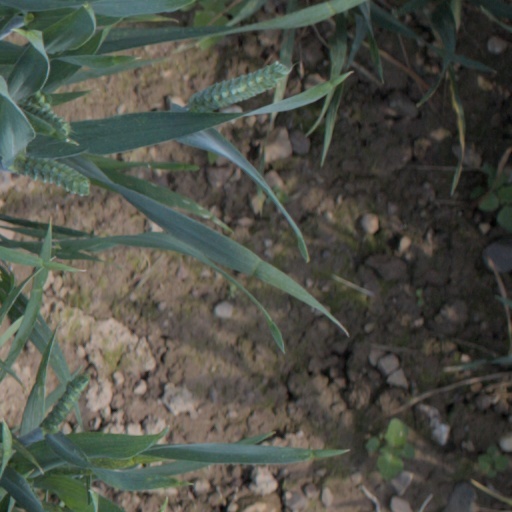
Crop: wheat